Beryl Burton

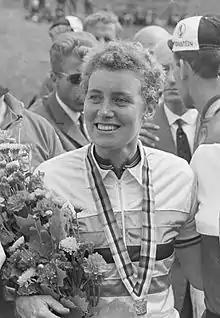
Burton in 1967

Beryl Burton OBE (12 May 1937 – 5 May 1996) was an English racing cyclist who dominated the women's sport, winning more than 90 domestic championships and seven world titles, and setting numerous national records. In 1967, she set a world record for the 12-hour time-trial which exceeded the men's record for two years.